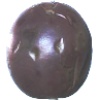
Label: passion_fruit